Bo Scarbrough

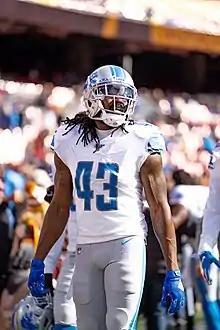
Scarbrough in a game against the Washington Redskins

On November 6, 2019, Scarbrough was signed to the Detroit Lions practice squad. On November 16, 2019, he was promoted to the active roster, to provide depth while running back Kerryon Johnson was out with a torn meniscus. Scarbrough was named the starter over J. D. McKissic, for the Week 11 game against his former team, the Dallas Cowboys. He rushed 14 times for 55 yards (3.93-yard avg.) and a touchdown in the 35–27 loss. In the following week's game against the Washington Redskins, he rushed 18 times for 98 yards (5.44-yard avg.) in the 19–16 loss. In the Week 13 contest against the Chicago Bears, he had 21 carries for 83 yards (3.95-yard avg.) in the 20–24 loss. He was declared inactive with a rib injury in Week 15. He appeared in six games and started five, while recording 377 rushing yards (4.24-yard avg.) and one rushing touchdown.